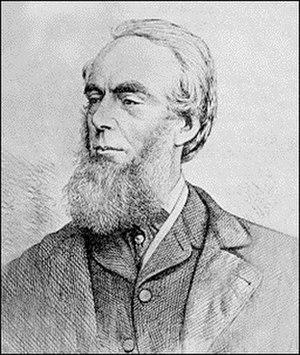
James Bateman est un botaniste britannique, né le 18 juillet 1811 à Redivals et mort le 27 novembre 1897 à Springbank, qui s'est notamment spécialisé dans les orchidées.